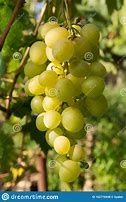
Label: grape